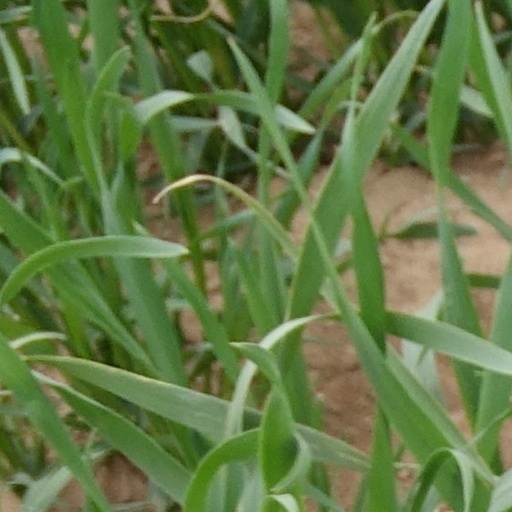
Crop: wheat